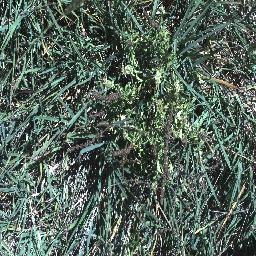
Label: negative